Siberian flying squirrel

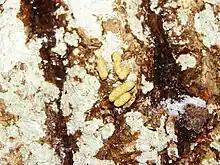
Feces of Siberian flying squirrel.

The nominate subspecies, "P. v. volans" is widespread across the Northern Palearctic (specifically from Northern Europe, Siberia and East Asia), while other subspecies have limited distribution, with "P. v. athene" known from Sakhalin, "P. v. buechneri" known from China and "P. v. orii" known from Hokkaido. They favor old forests with a mix of conifers and deciduous trees. They are mostly nocturnal, being most active late in the evening, although females with young may also feed during the day. They do not hibernate, but in the winter they may sometimes sleep continuously for several days. As shy and nocturnal animals, they are seldom seen. The most common sign of their presence is their droppings, which resemble orange-yellow rice grains and are often found beneath or on top of their nest.